Infundibulicybe gibba

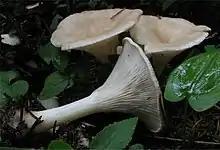
"Infundibulicybe catinus"

"Clitocybe catinus" is described as differing from "C. gibba" by having white cap with occasionally some pink tonality and its slight smell of flour.